Femke Bol

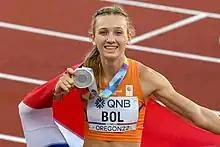
After her Olympic bronze Bol went one better in the 400 m hurdles at the 2022 World Championships in Eugene.

At the World Championships in Eugene, Oregon in July, Bol first ran the final leg of the mixed 4 × 400 m relay. After taking the baton a distant third, she anchored the Dutch team to a silver and a national record thanks to her split of 48.95 s, the second-fastest female split of the entire race. In the 400 m hurdles, she equalled her season's best (52.27 s) to finish behind McLaughlin (who lowered her world record to 50.68 s) and ahead of Muhammad in third (53.13 s). The Dutch women's 4 × 400 m squad lost the baton in the heats and was disqualified despite a qualifying position. After the championships in August, she went for the first time under 50 seconds in the 400 m flat and set a national and meet record with a time of 49.75 s at the Silesia Diamond League.